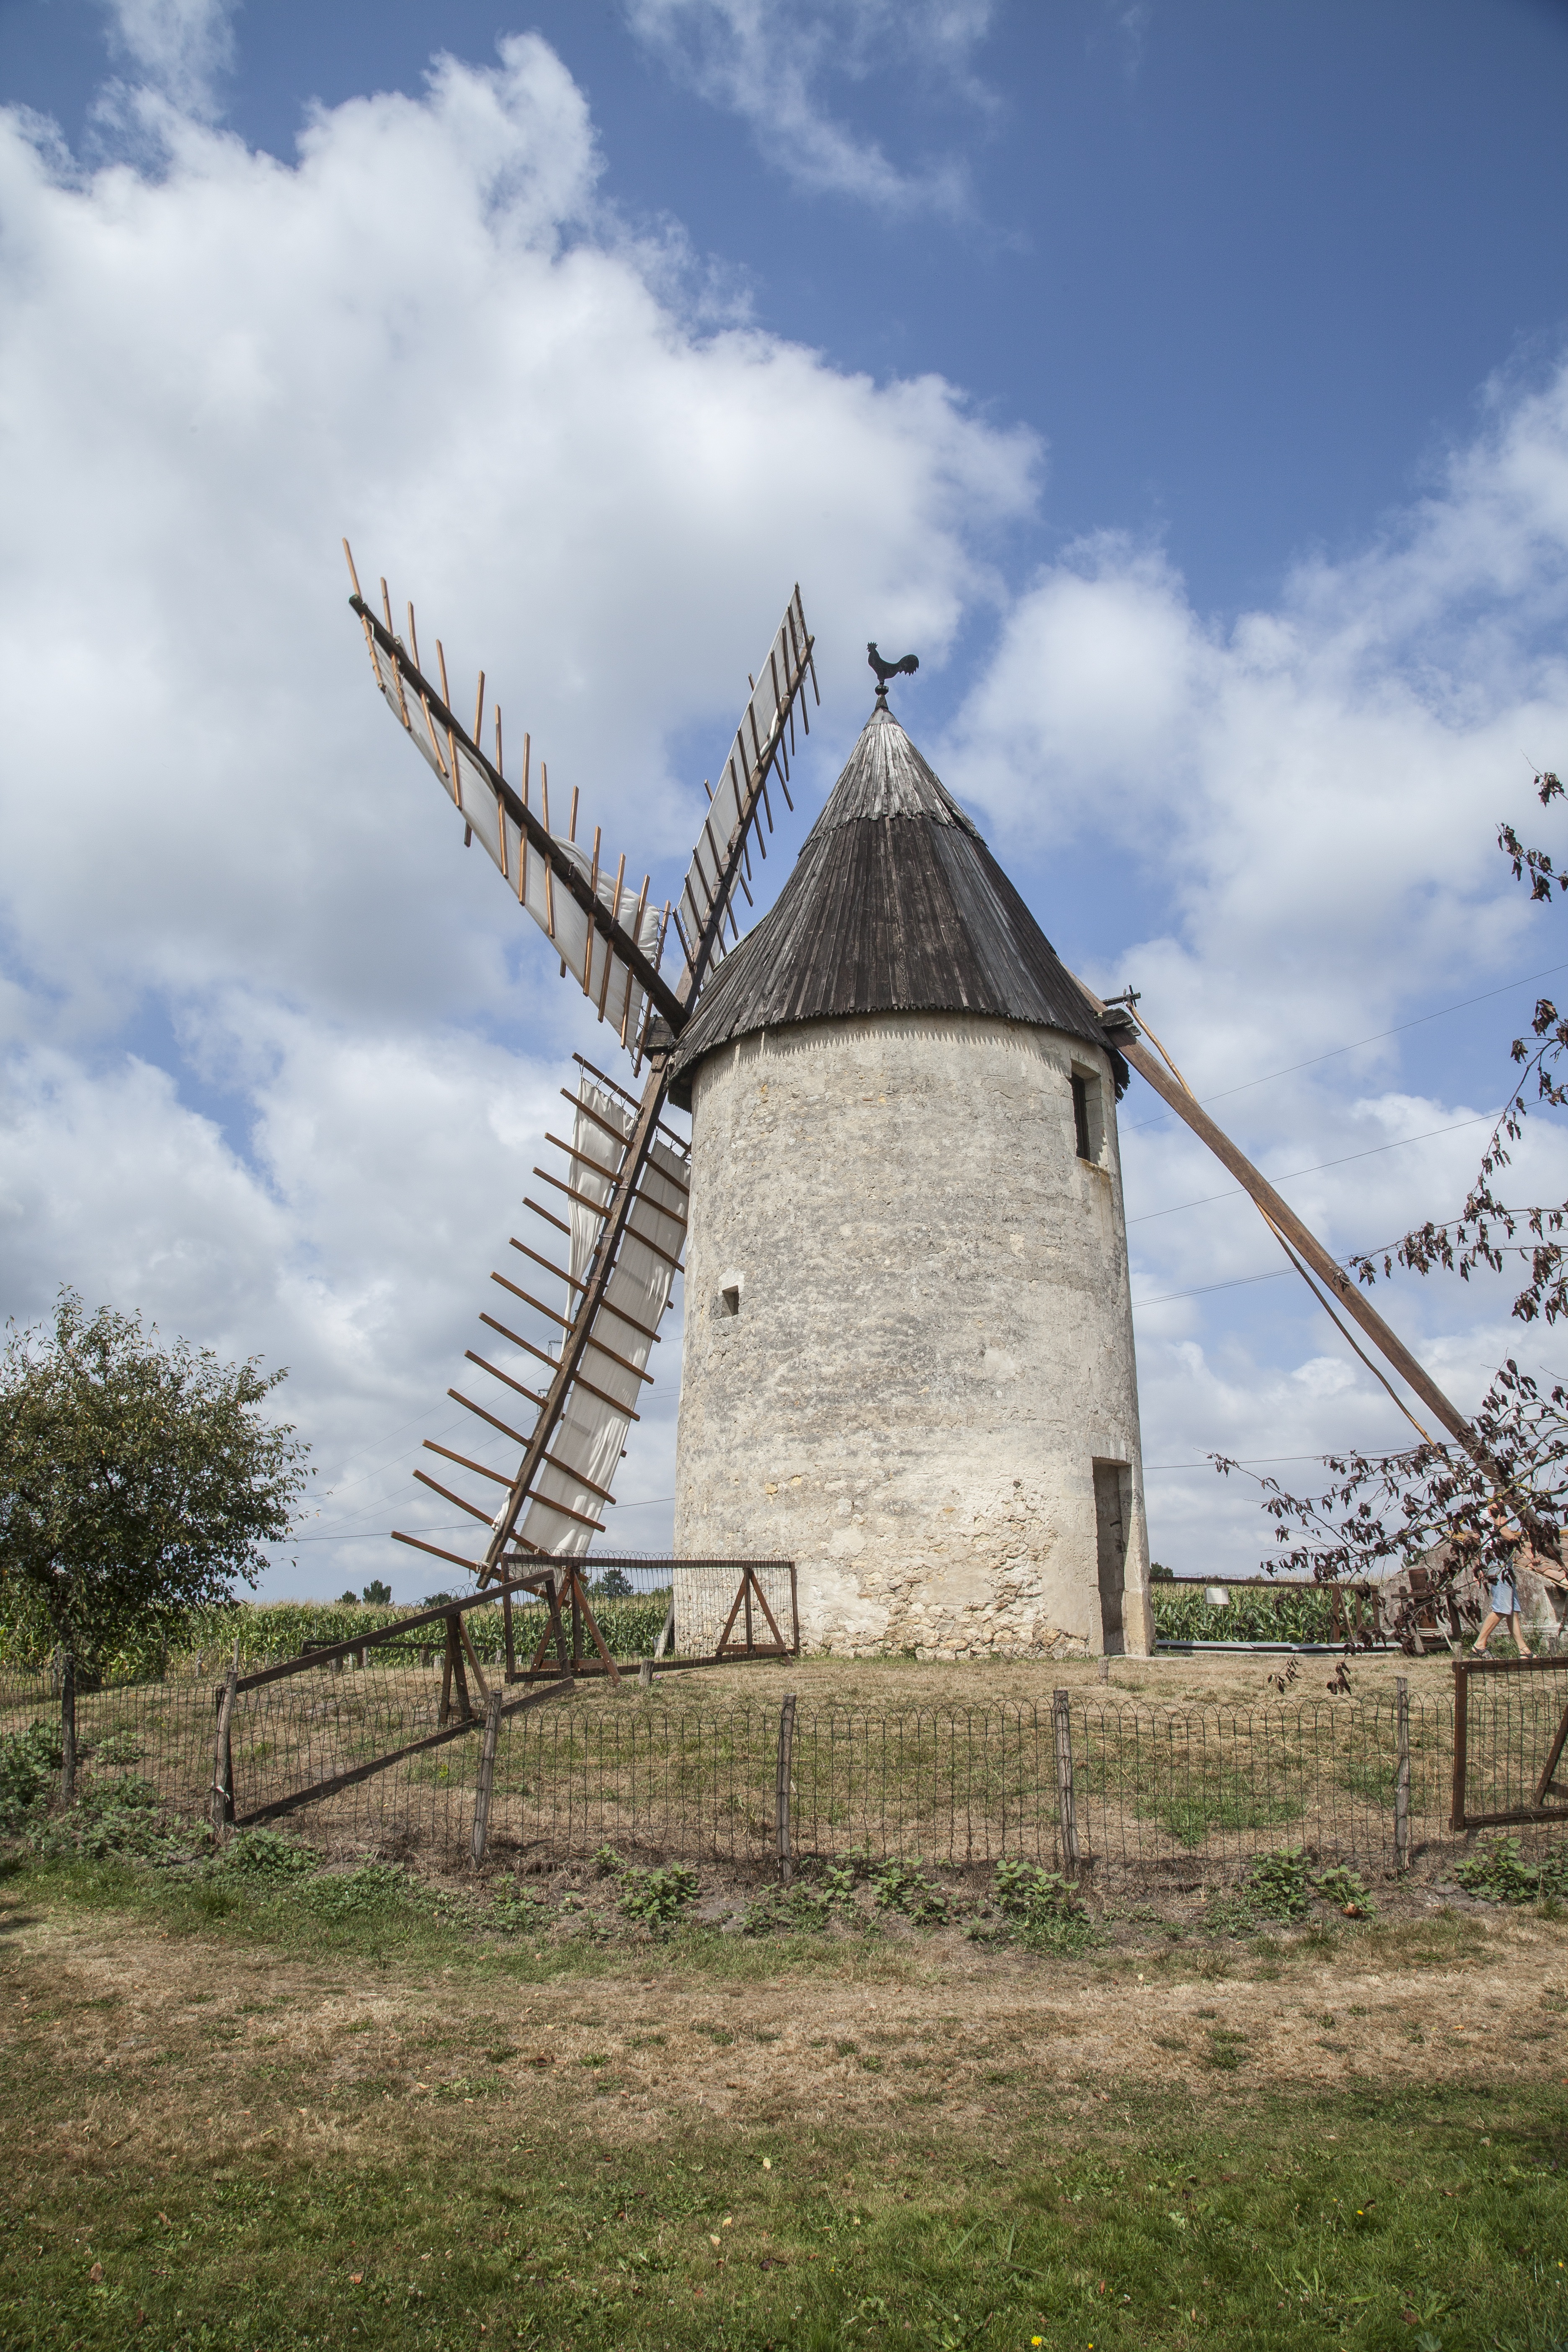
landscape, nature, architecture, sky, grain, windmill, building, tourist, france, calm, tourism, clouds, mill, flour, rural area, old village, wind mill, saint emilion